Hendrick van Cleve III

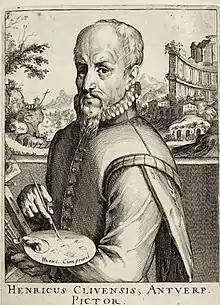
"Hendrick van Cleve" engraved by Simon Frisius, c. 1610

Hendrick van Cleve or Hendrik van Cleve III (c. 1525 in Antwerp – between 1590 and 1595) was a Flemish painter, draughtsman and designer of prints. He is known for topographical views, including views of Rome and the Vatican, as well as imaginary landscapes. Traditionally, a large number of depictions of the construction of the Tower of Babel have been attributed to him but most of these are now attributed to anonymous Flemish painters, who are referred to as 'The Hendrik van Cleve III Group'.